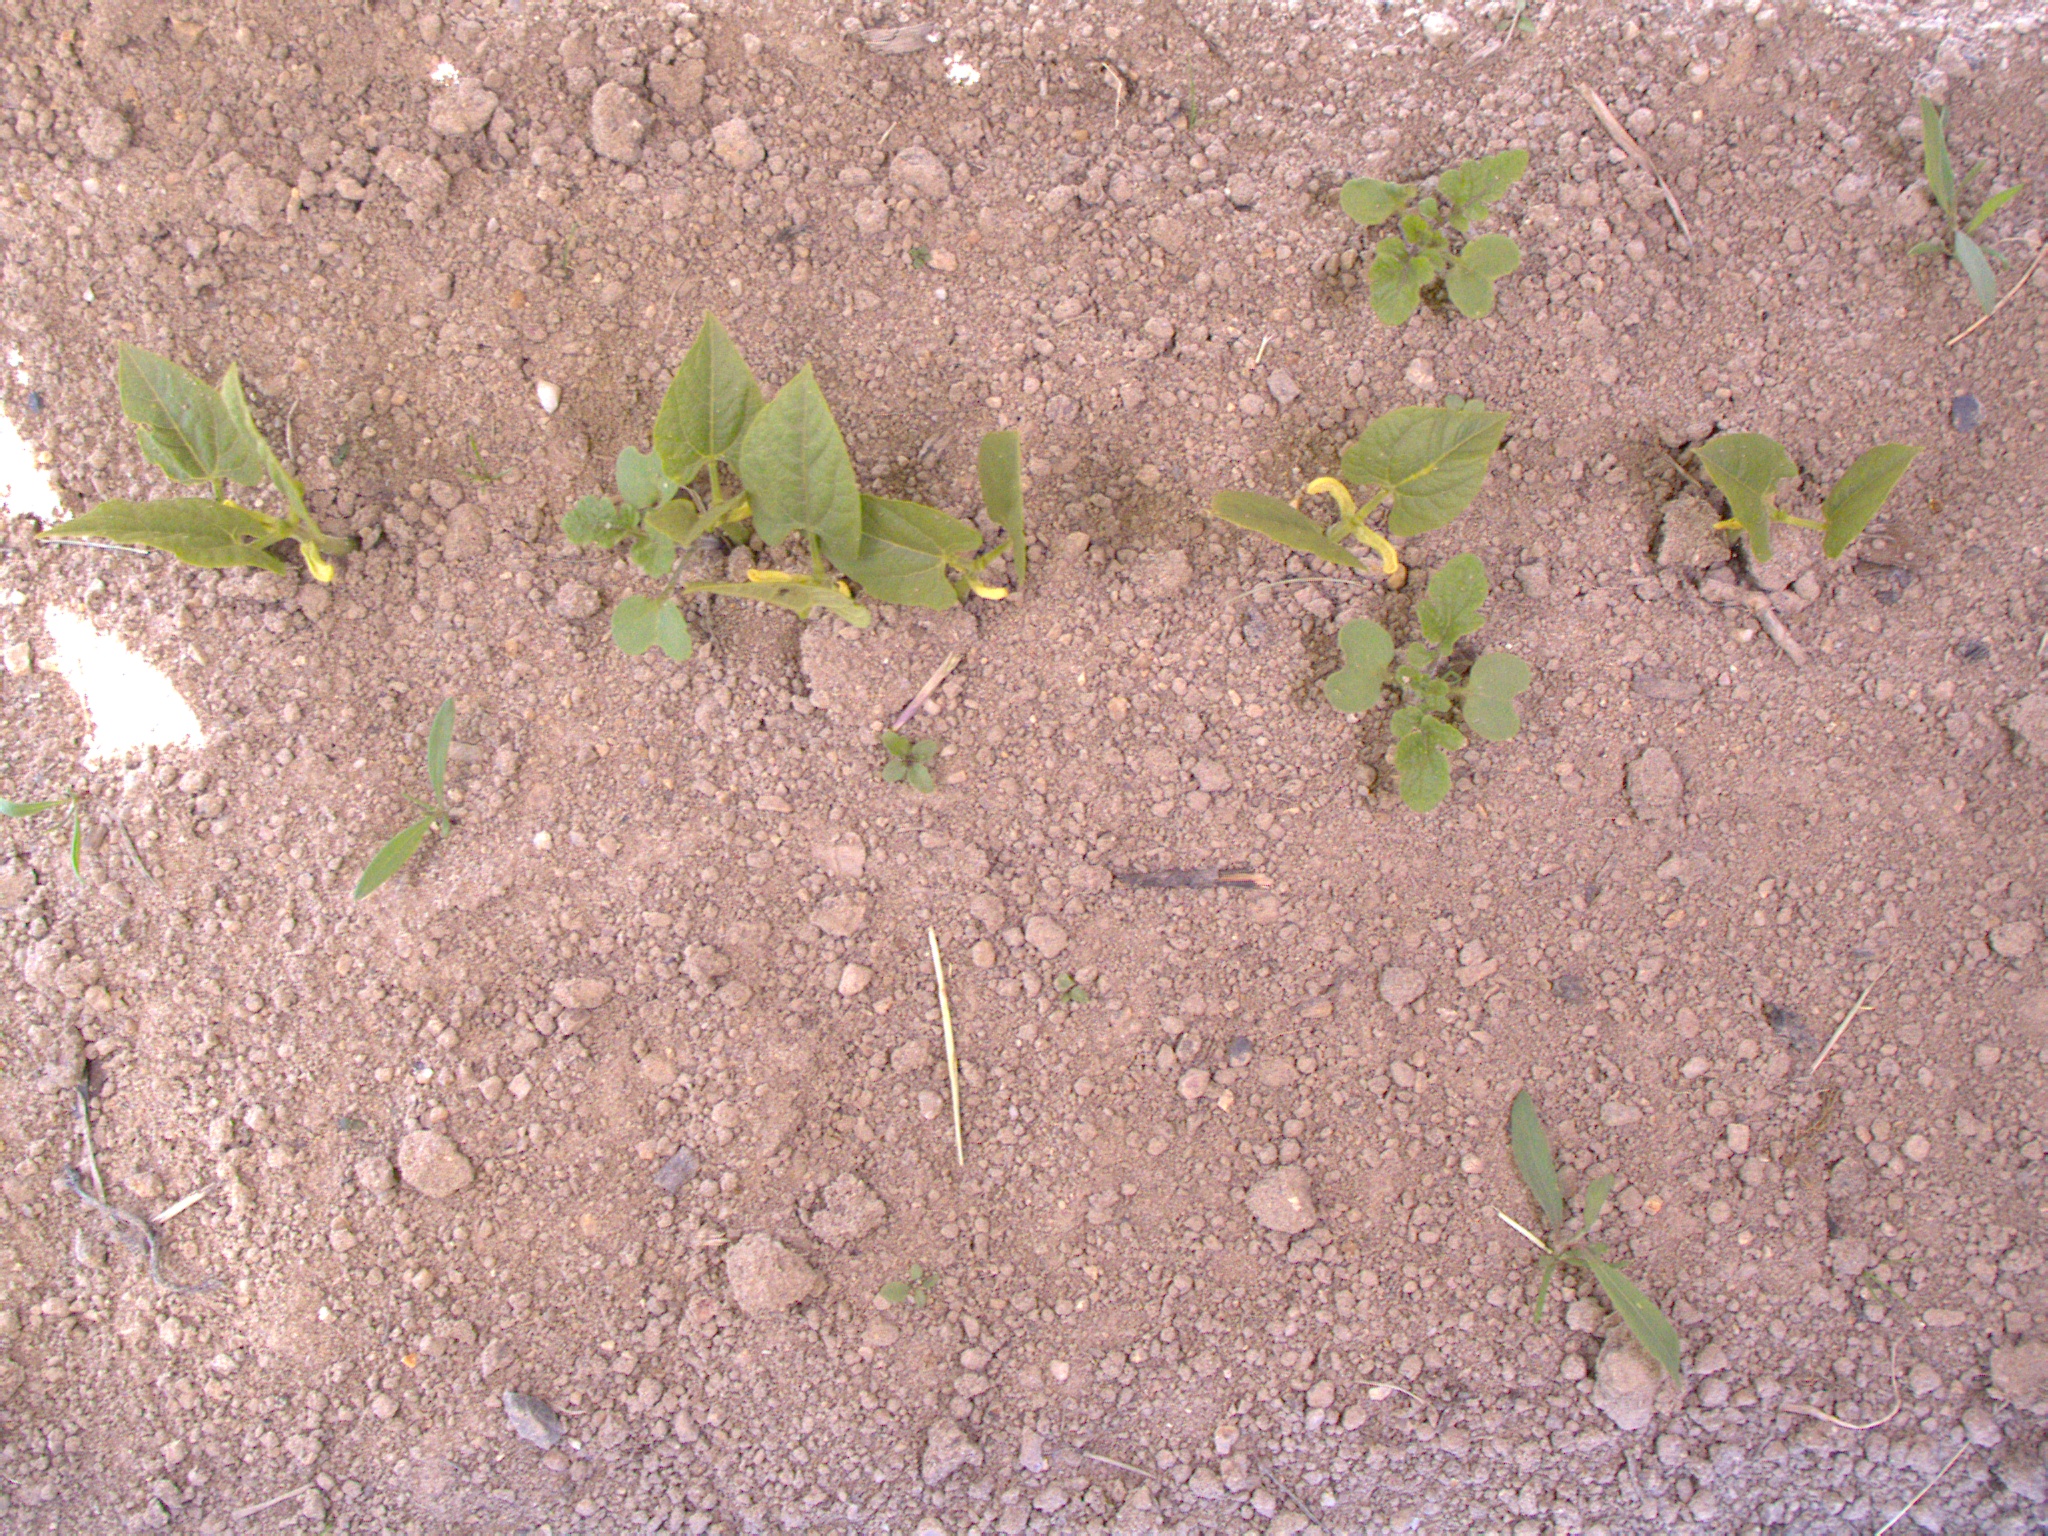
Crop: bean
Objects: bean, bean, bean, bean, bean, bean, bean, stem_bean, stem_bean, stem_bean, stem_bean, stem_bean, stem_bean, stem_bean